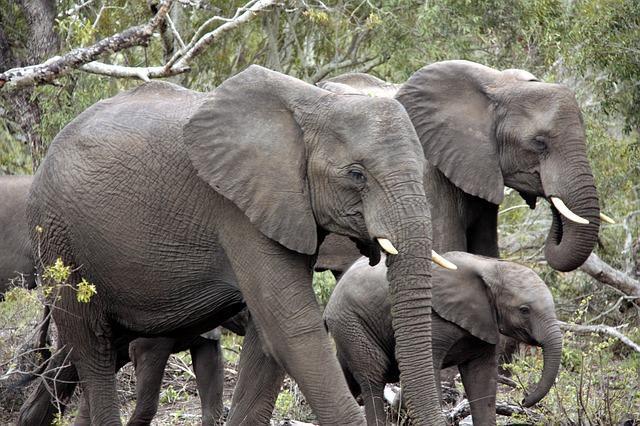
elephant